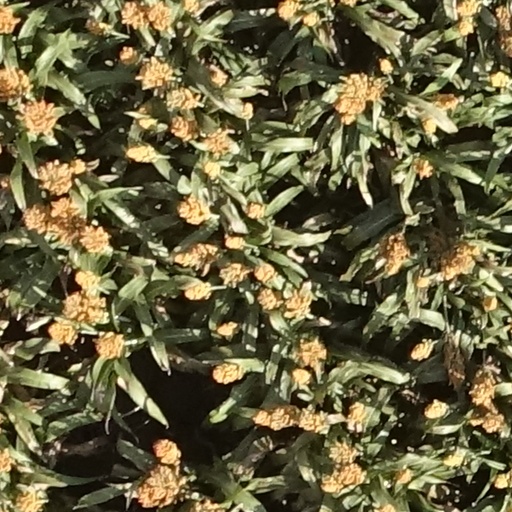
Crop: sorghum